Ravshana Kurkova

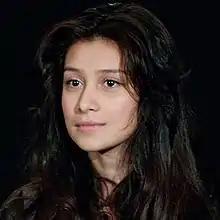
Ravshana Kurkova at the presentation of the movie "Moms" in February 2012.

Ravshana Matchanova, the first spouse of the actress was photographer Semyon Kurkov, after the divorce, Ravshana Kurkova kept his surname.